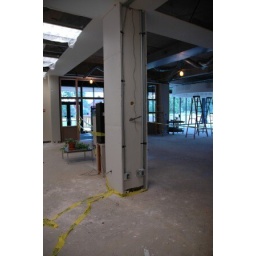
new power and data in the front column for more laptop access